Tai Po District

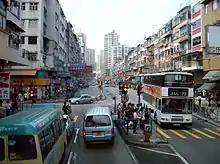
Junction of Kwong Fuk Road and Wan Tau Street, Tai Po

Tai Po District is one of the 18 districts of Hong Kong. The suburban district covers the areas of Tai Po New Town (including areas such as Tai Po Market, , Tai Po Industrial Estate, Tai Wo Estate), Tai Po Tau, Tai Po Kau, Hong Lok Yuen, Ting Kok, Plover Cove, Lam Tsuen Valley, Tai Mei Tuk and other surrounding areas, and its exclaves Sai Kung North, in the northern part of the Sai Kung Peninsula and including islands such as Grass Island (Tap Mun), and Ping Chau (Tung Ping Chau). Tai Po proper and Sai Kung North are divided by the Tolo Channel and the Tolo Harbour (Tai Po Hoi). The district is located in the Eastern New Territories. The "de facto" administrative centre of the district is Tai Po New Town.